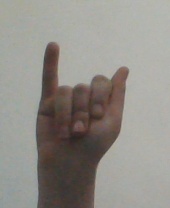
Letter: meem